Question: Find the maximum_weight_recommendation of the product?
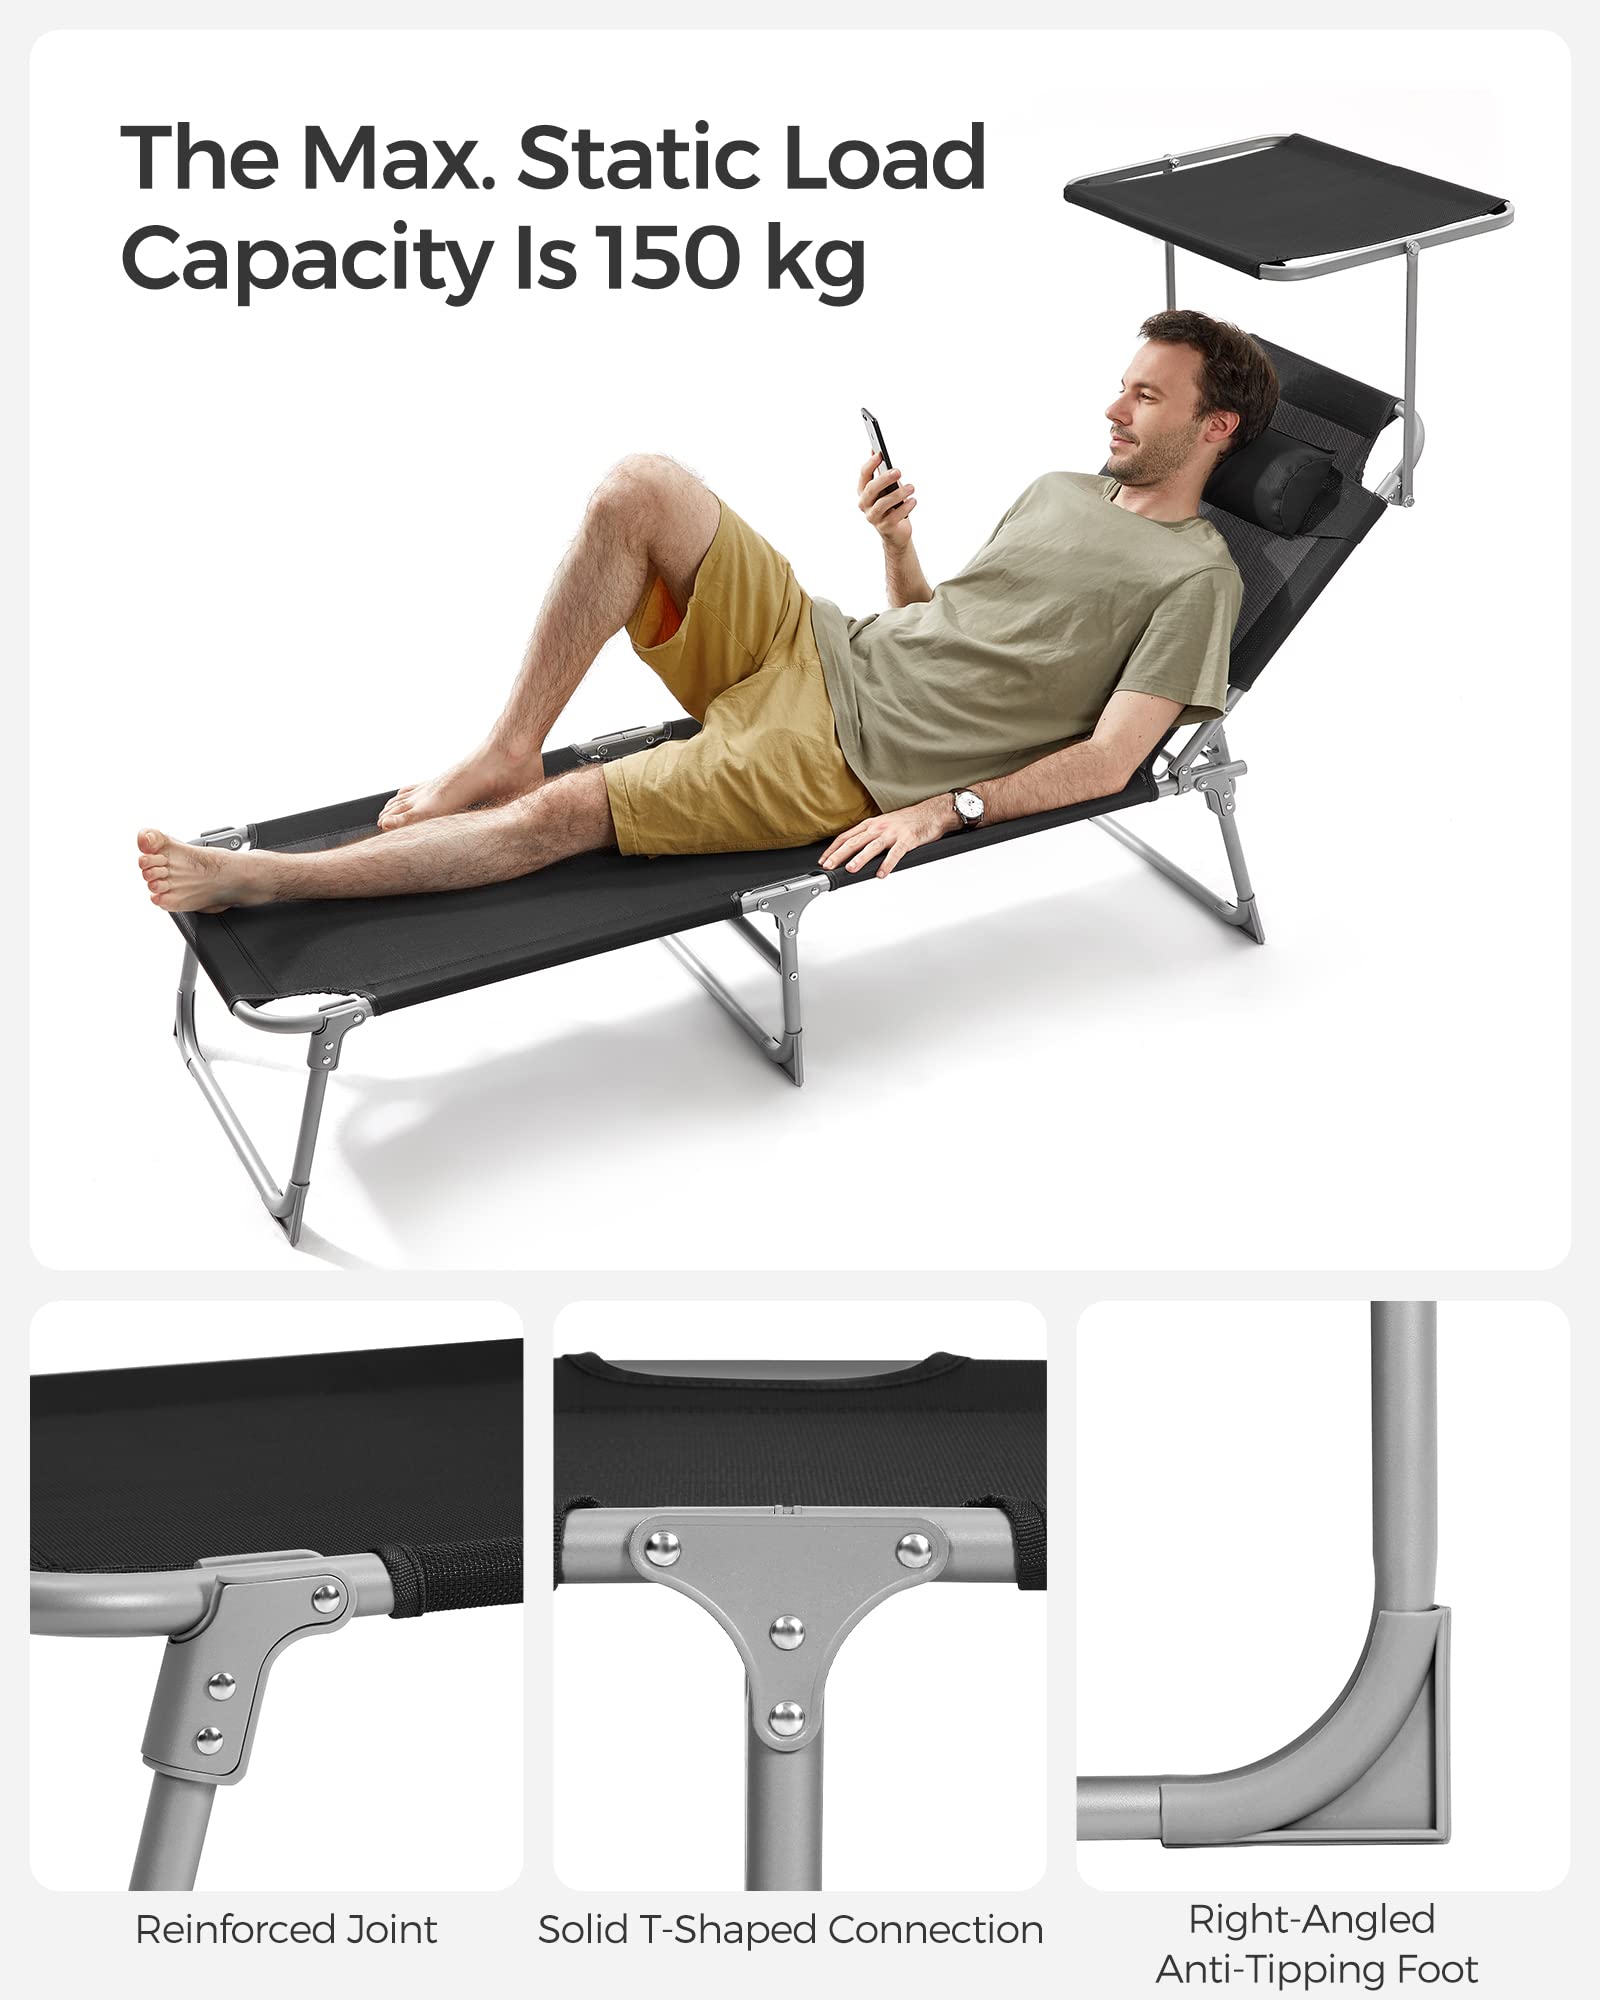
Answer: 150 kilogram